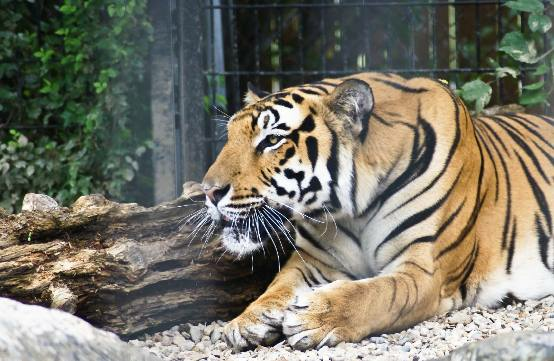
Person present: No